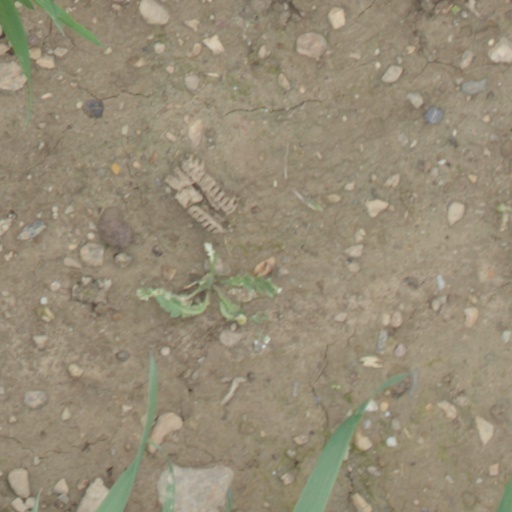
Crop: wheat